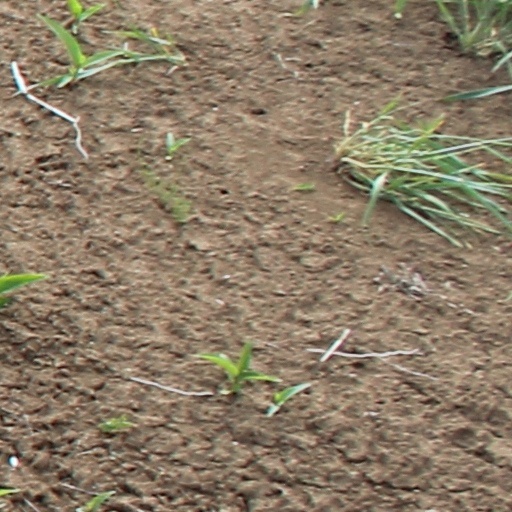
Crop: wheat